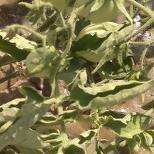
Crop: Tomato
Condition: virosis-d